Veganism

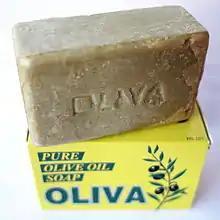
Vegan soaps can be made from olive oil. Other soap is sometimes made from tallow (animal fat).

Many clothing products may be made of animal products such as silk, wool (including lambswool, shearling, cashmere, angora, mohair, and a number of other fine wools), fur, feathers, pearls, animal-derived dyes, leather, snakeskin, or other kinds of skin or animal product. Most leather clothing is made from cow skins. Vegans discourage the use of leather but may continue to wear leather they bought before adopting the diet on the grounds that they are not financially supporting the meat industry. However, vegans try to work towards a point where they no longer own animal products. Ethical vegans may wear clothing items and accessories made of non-animal-derived materials such as hemp, linen, cotton, canvas, polyester, artificial leather (pleather), rubber, and vinyl. Leather alternatives can come from materials such as cork, piña (from pineapples), cactus, and mushroom leather. Some vegan clothes, in particular leather alternatives, are made of petroleum-based products, which has triggered criticism because of the environmental damage involved in their production.